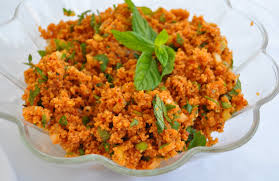
Yemek: kisir